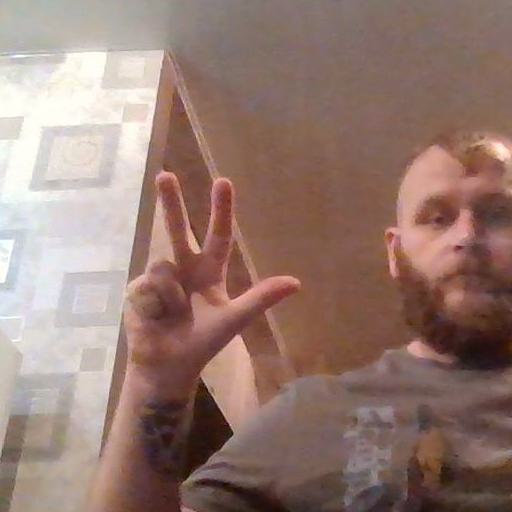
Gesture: three2